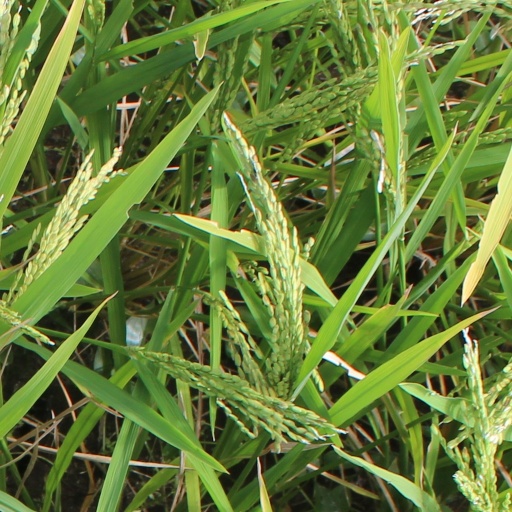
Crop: rice